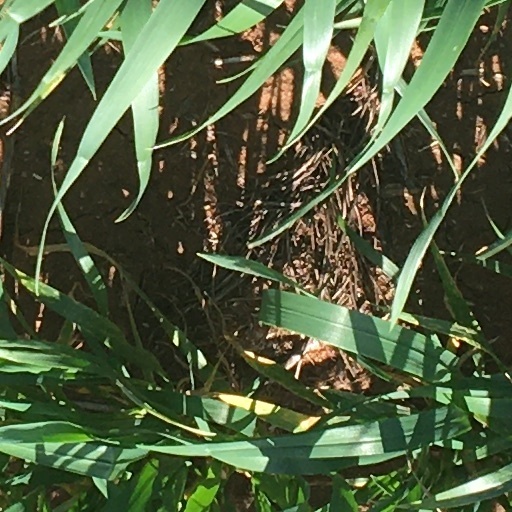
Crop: wheat